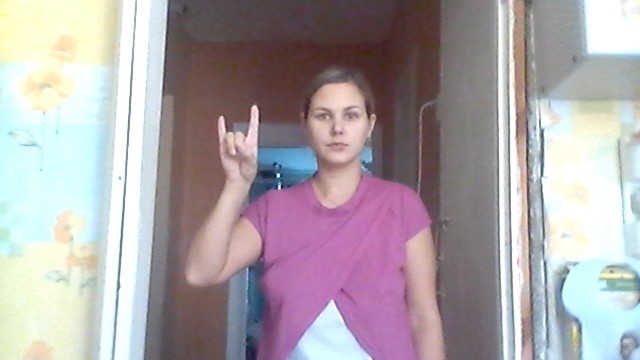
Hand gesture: rock